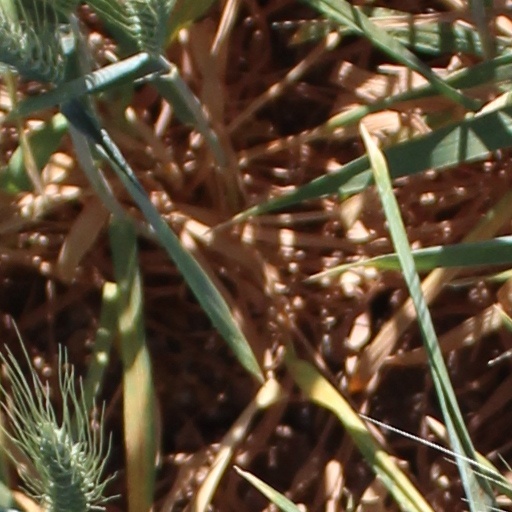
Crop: wheat